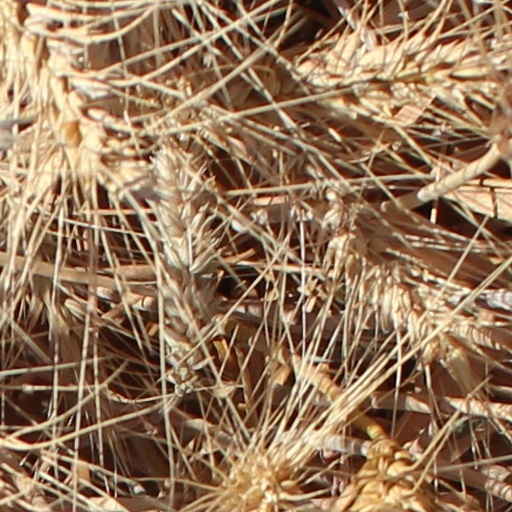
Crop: wheat